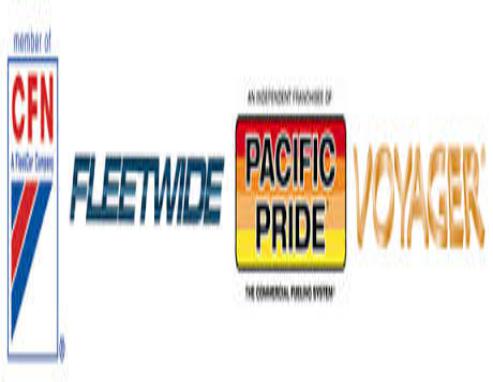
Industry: Transportation